Motorcycle suspension

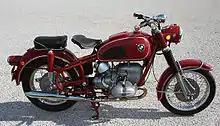
Telescopic forks on a 1969 BMW

The top of the forks are connected to the motorcycle's frame in a triple tree clamp (known as a "yoke" in the UK), which allows the forks to be turned in order to steer the motorcycle. The bottom of the forks carries the front wheel's axle.